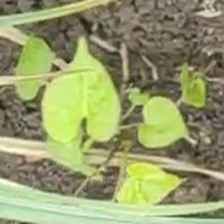
Weed species: Obscure_morning _glory(Ipomoea obscura)